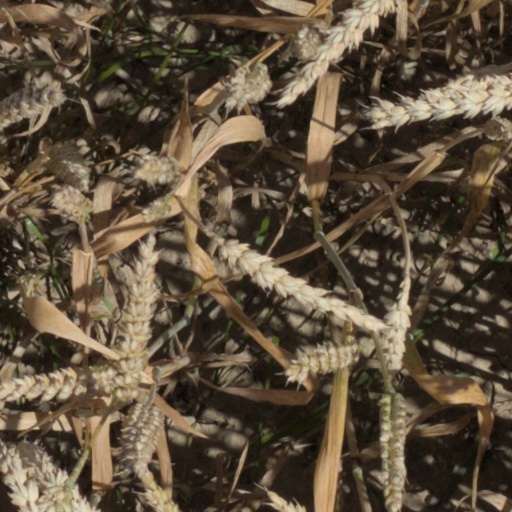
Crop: wheat